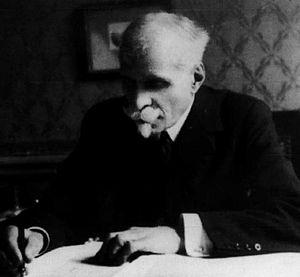
Maurice Emmanuel dans les années 30
Marie François Maurice Emmanuel, né le 2 mai 1862 à Bar-sur-Aube, mort à Paris le 14 décembre 1938, est un compositeur et musicologue français.
Le Quintette pour piano et cordes, op. 42, est une œuvre de Louis Vierne en trois mouvements pour piano et quatuor à cordes.